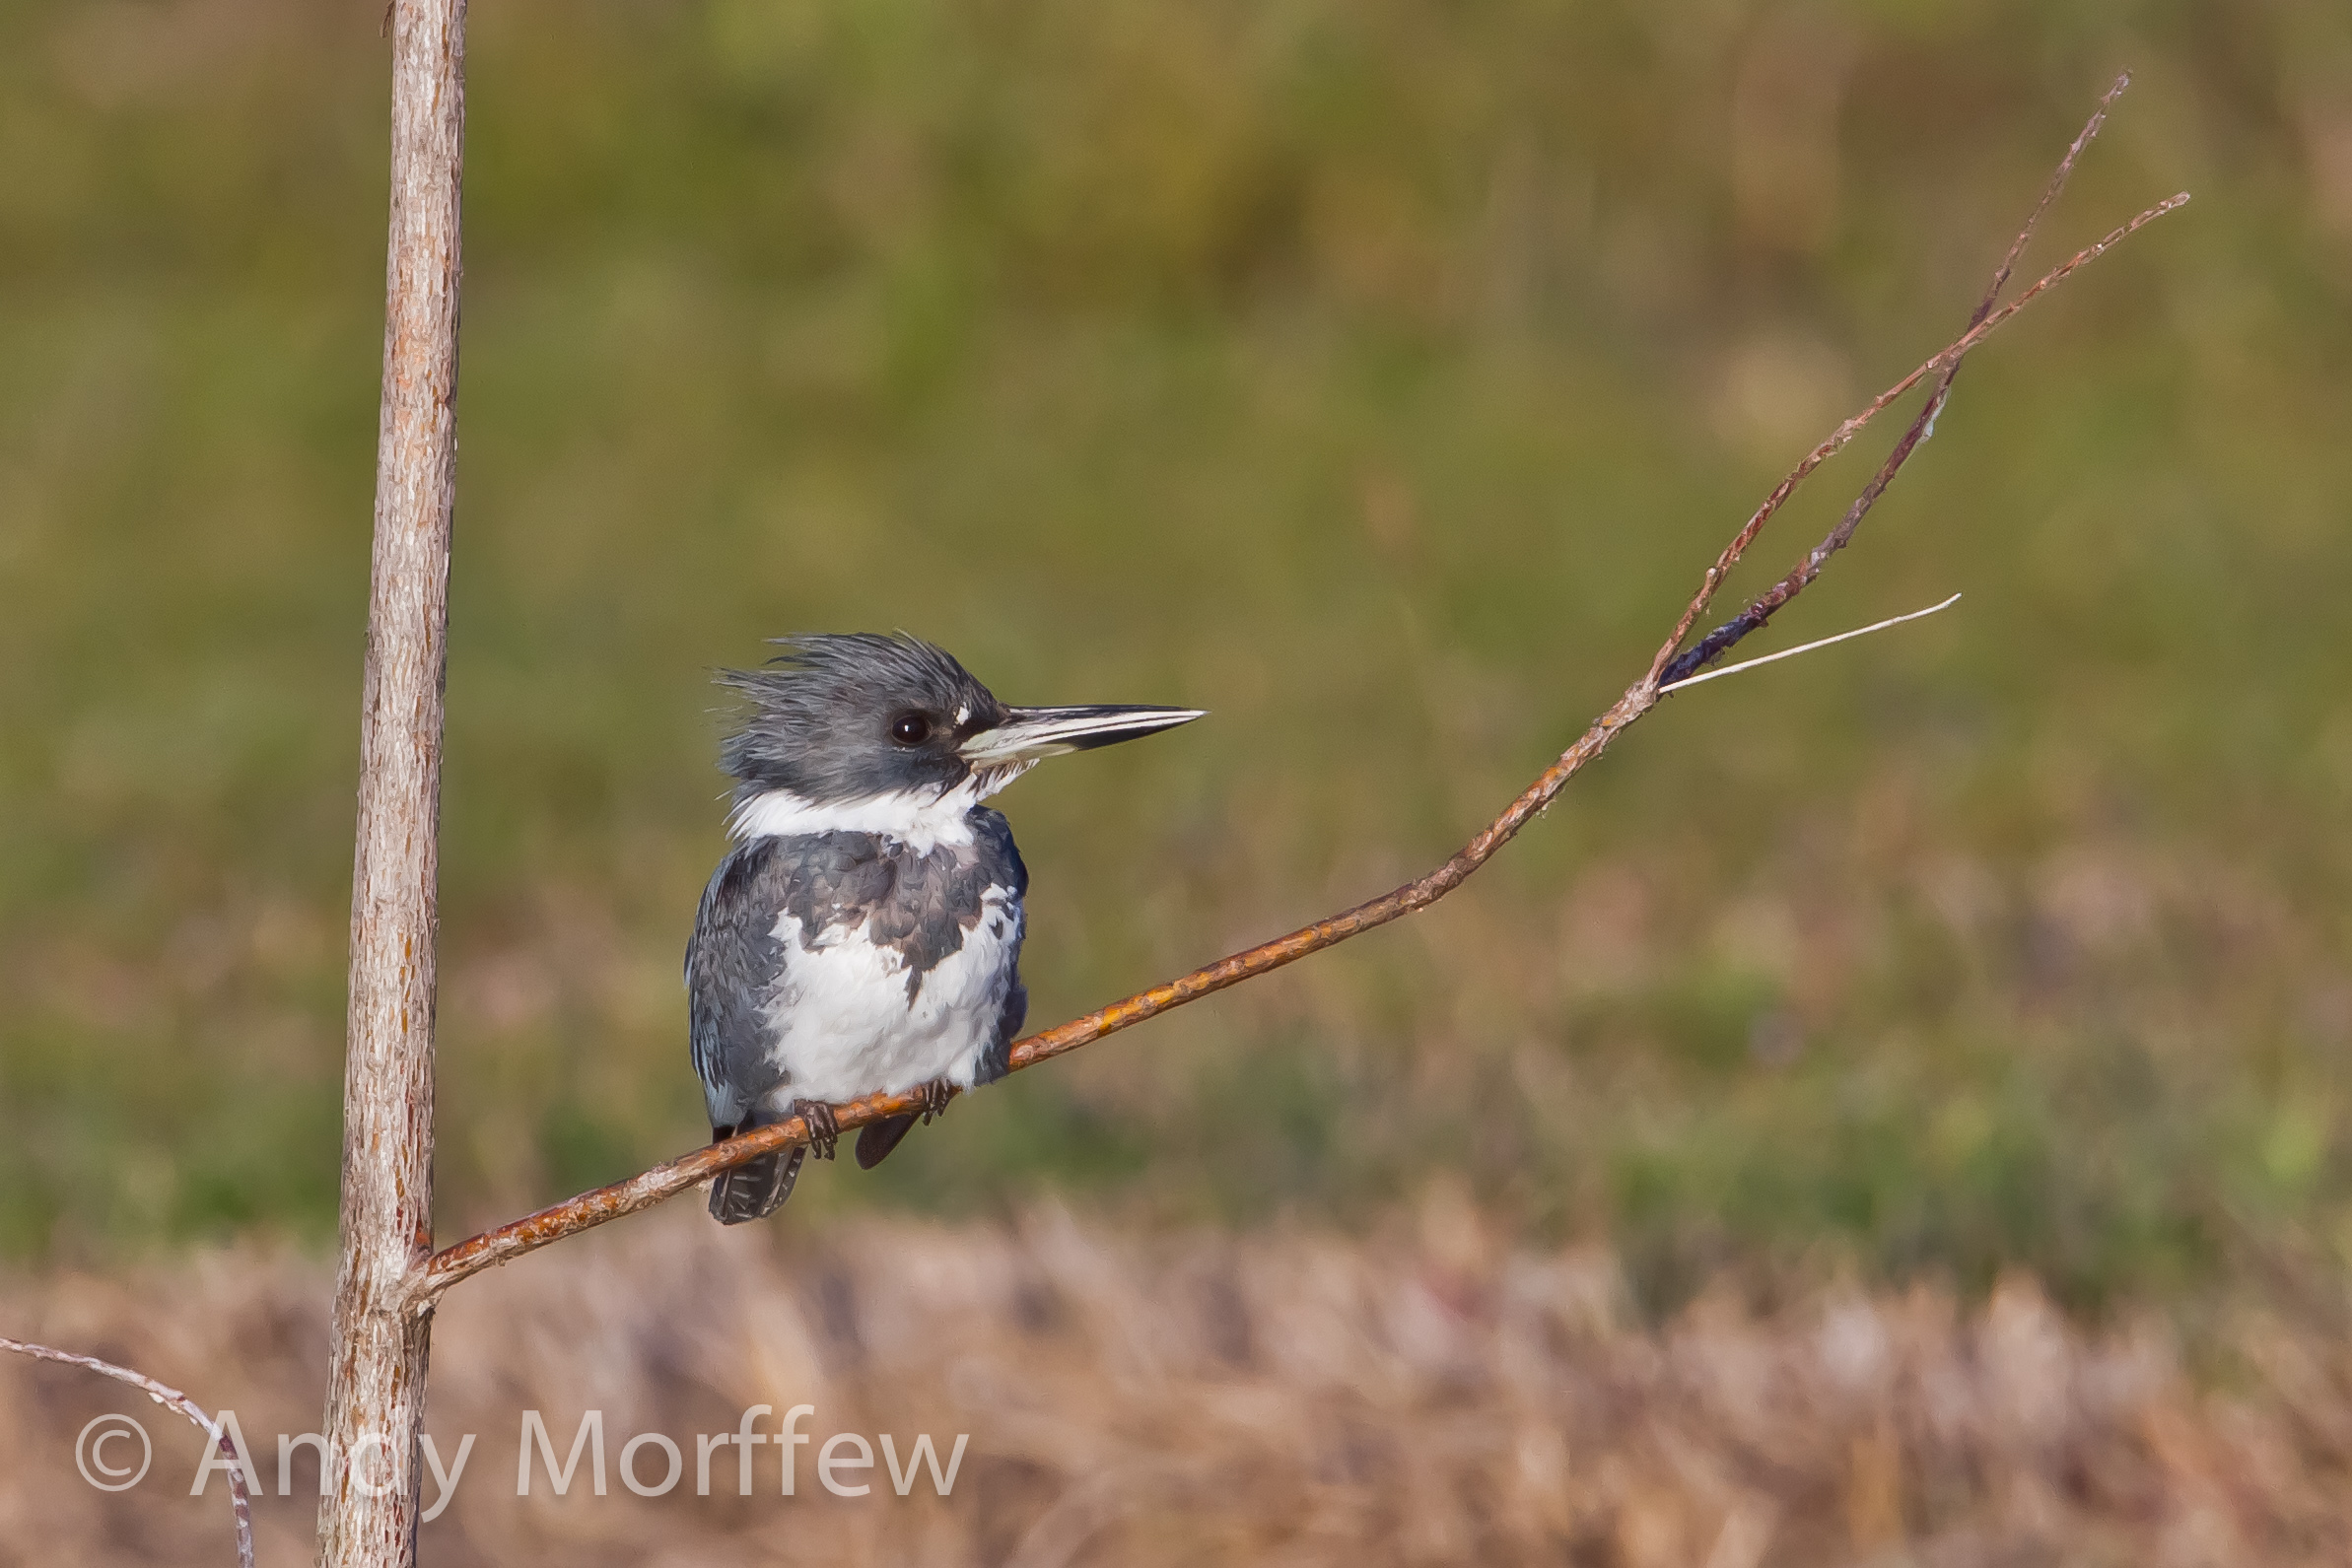
branch, bird, wildlife, beak, fauna, vertebrate, birdperfect, kingfisher, florida, shorebird, belted, andymorffew, morffew, naturethroughthelens, naples, avianexcellence, supershot, lelyresort, wren, perching bird, emberizidae